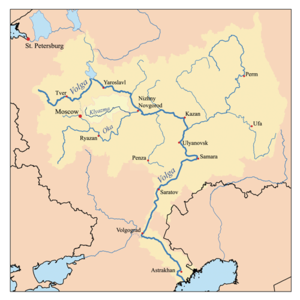
La rivière Kliazma est un cours d'eau de Russie, qui arrose les oblasts de Moscou, de Nijni Novgorod et de Vladimir. La Kliazma est un affluent gauche de l'Oka, donc un sous-affluent de la Volga.